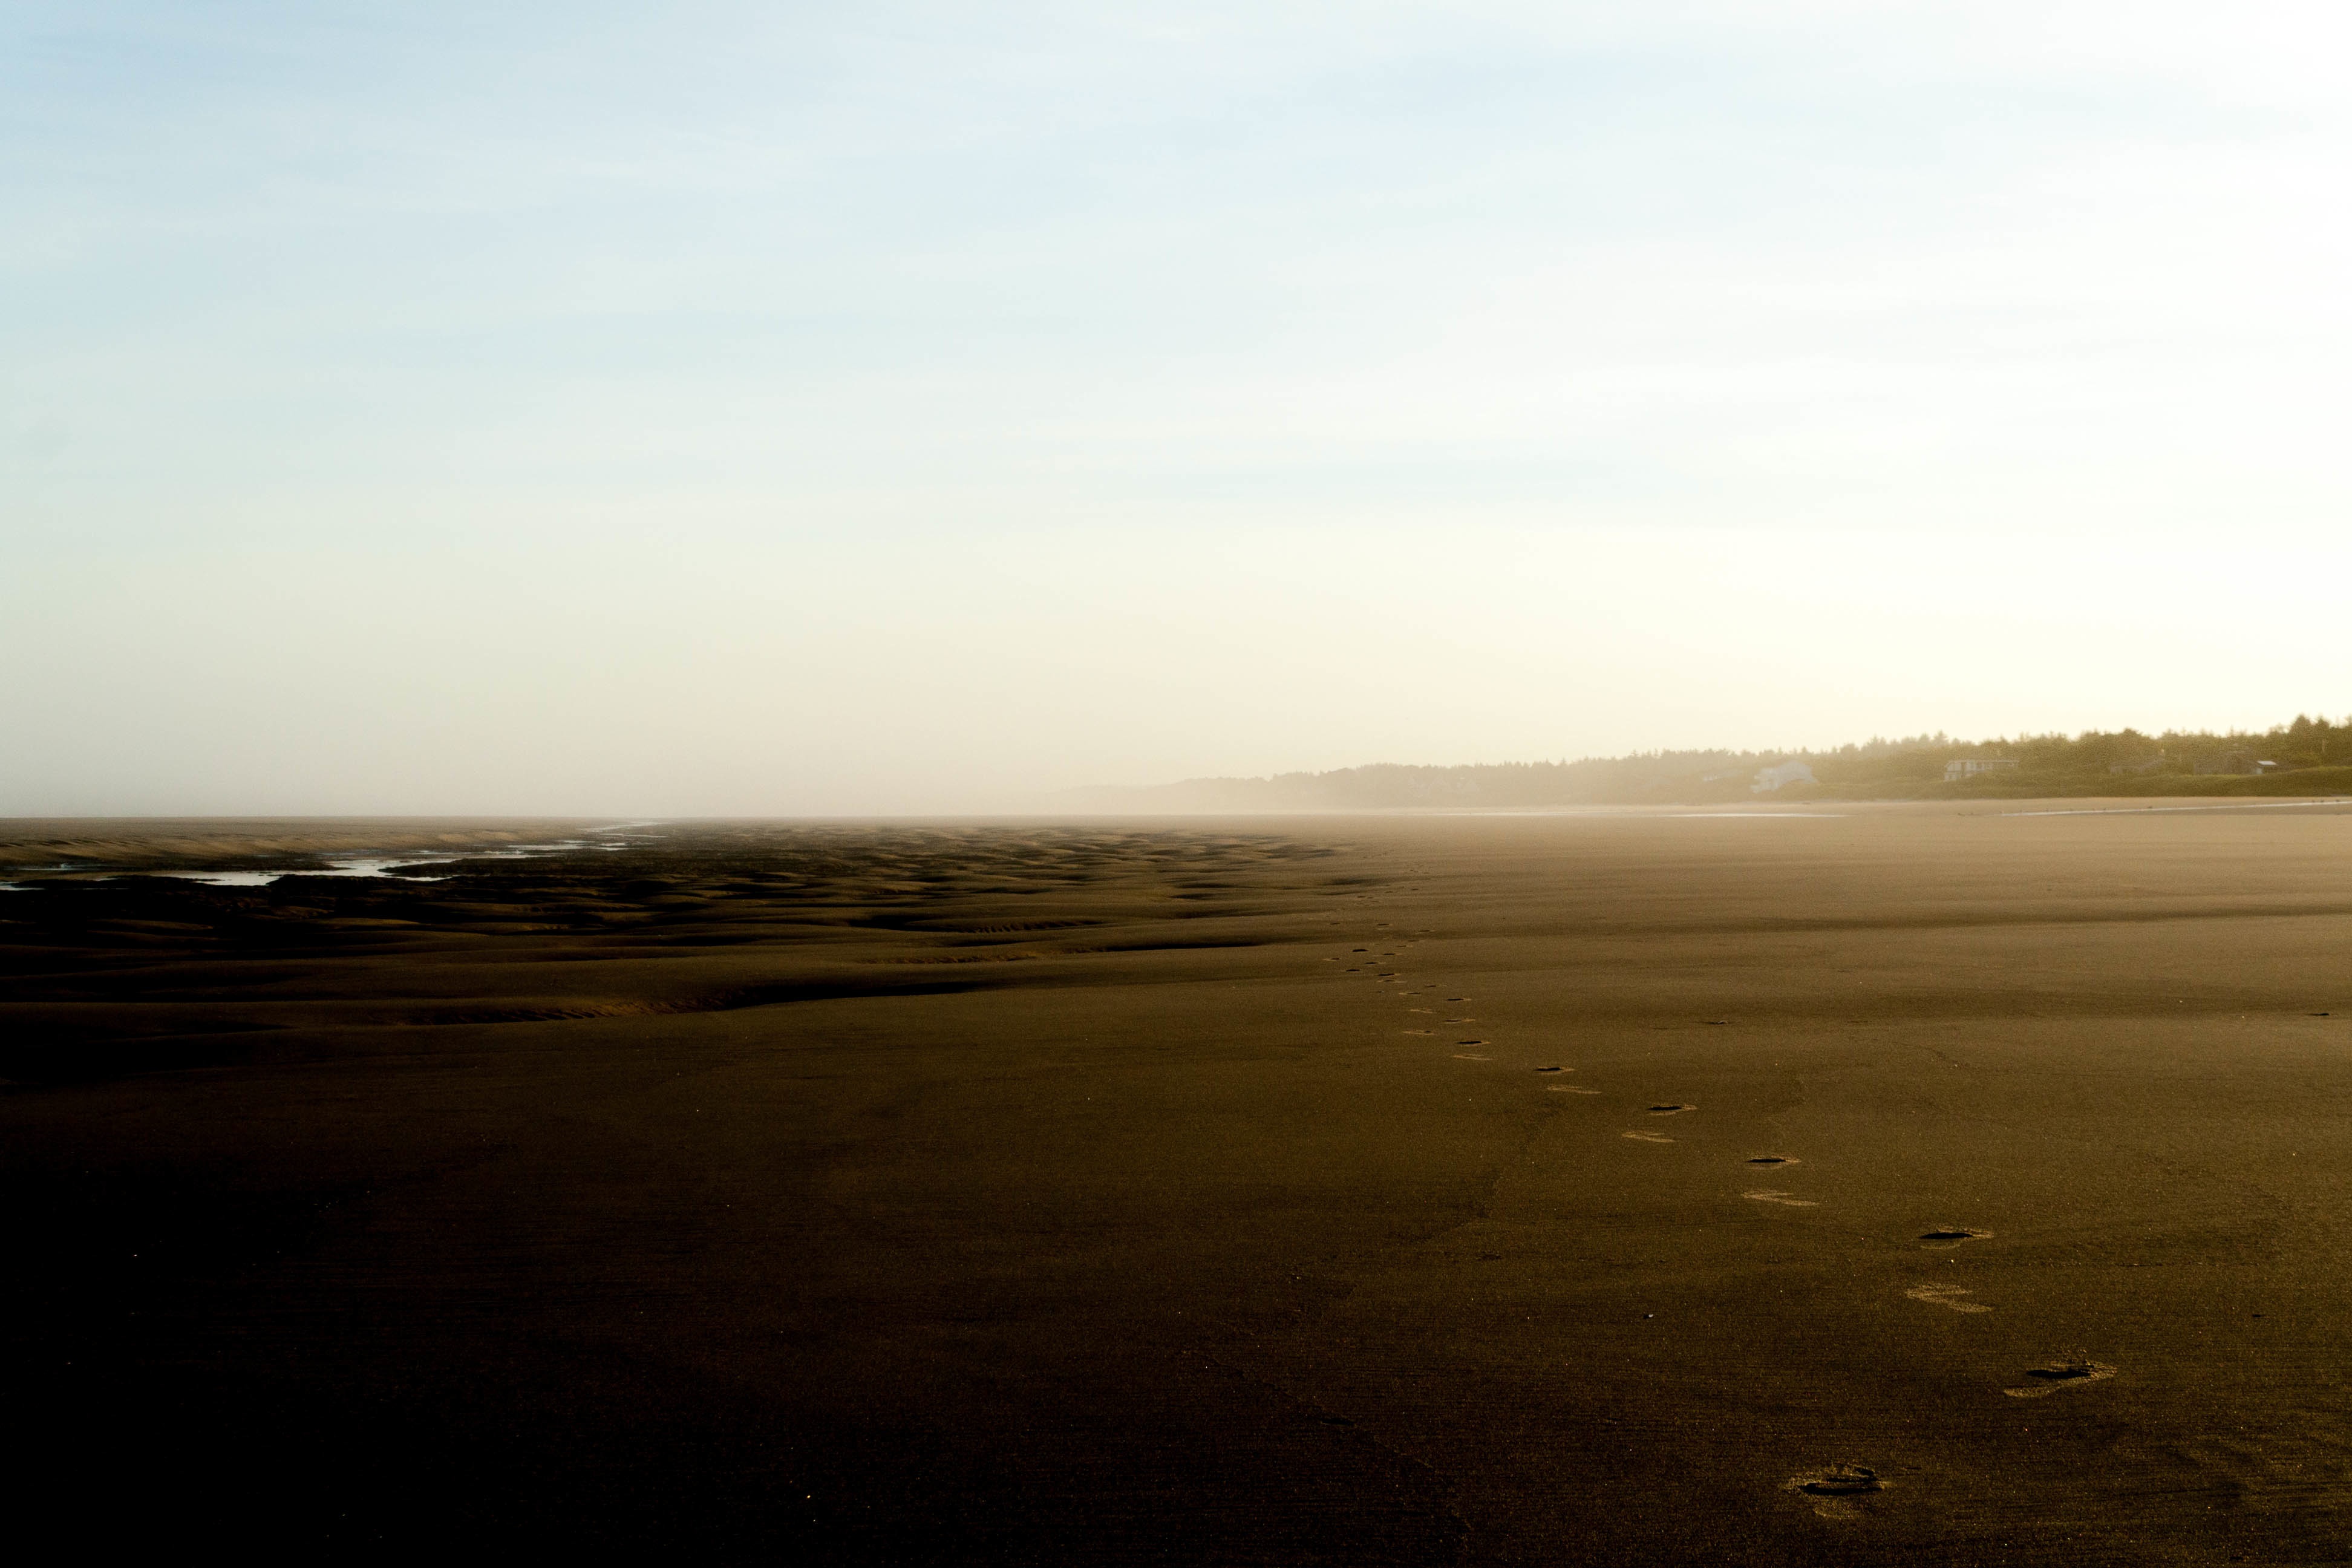
beach, landscape, sea, coast, sand, ocean, horizon, sky, sunrise, sunset, sunlight, morning, shore, wave, dawn, dusk, evening, plain, body of water, mudflat, natural environment, atmospheric phenomenon